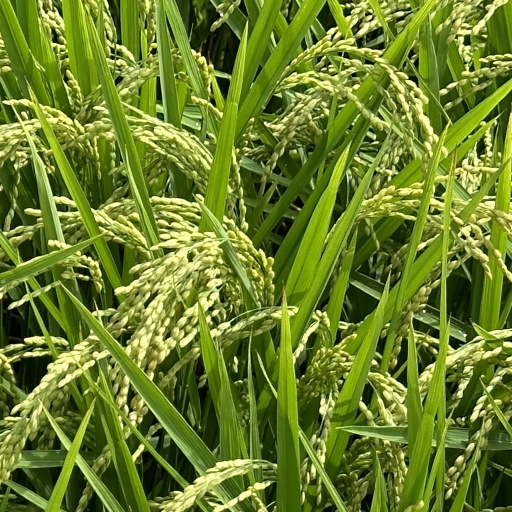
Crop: rice